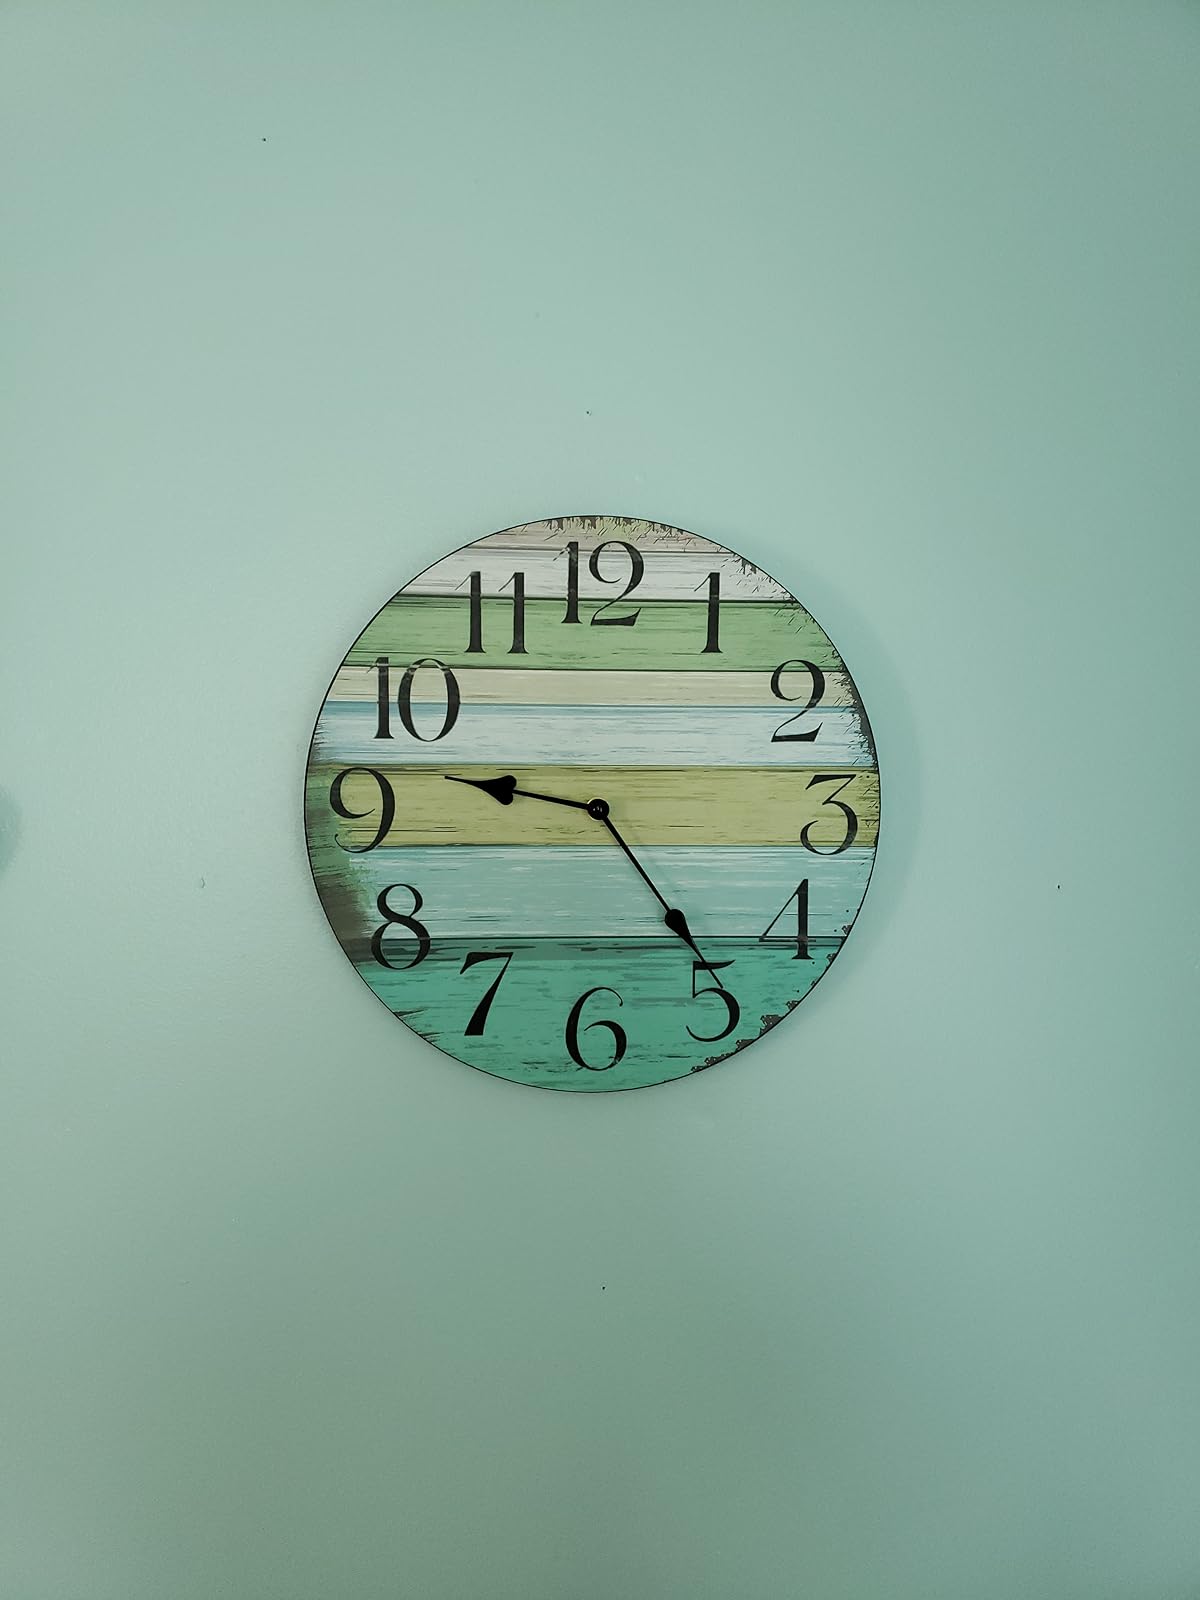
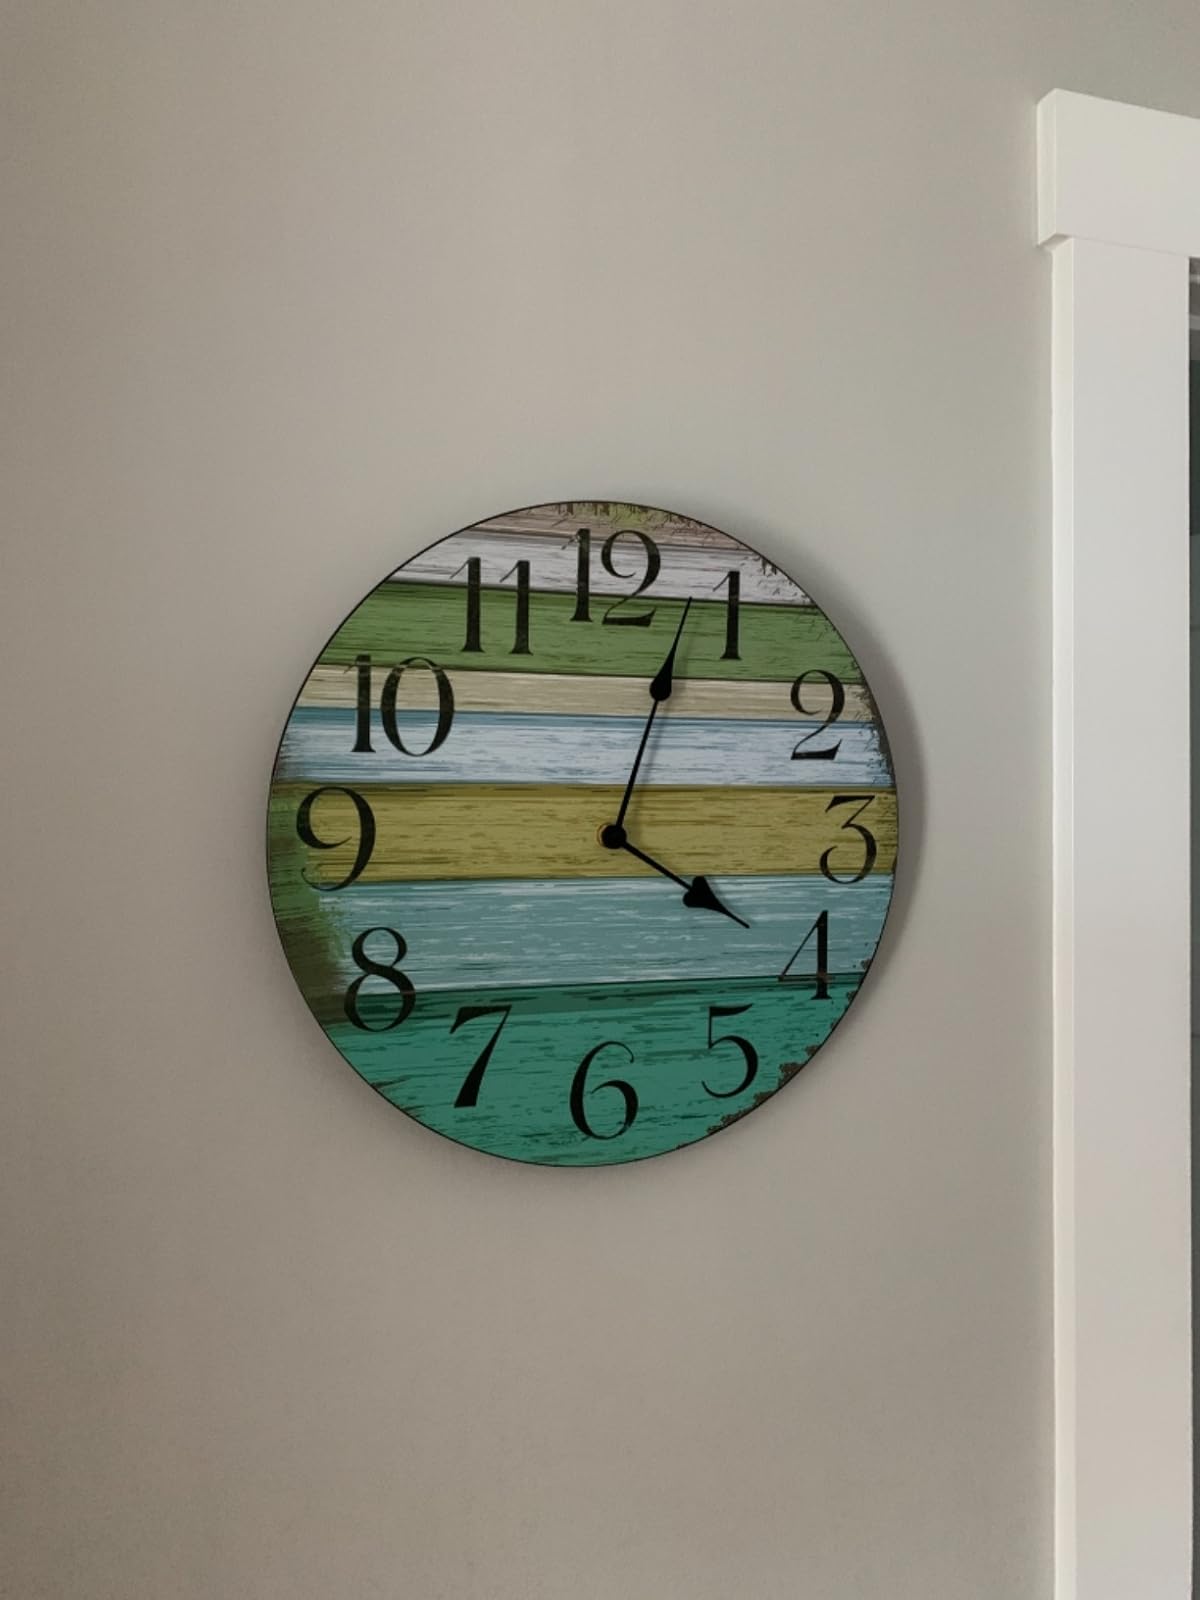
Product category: clock
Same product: yes